Brunfelsia latifolia

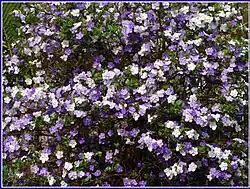
The shrubby plant in view.

Brunfelsia latifolia is a 0.2 to 1 m high shrub with strongly branched growth. The branches spring close to the base, are often zigzag-like shaped and covered with leaves. The bark is thin, light brown to greyish. The young branches are light brown, the distance between the internodes is about 1 cm.